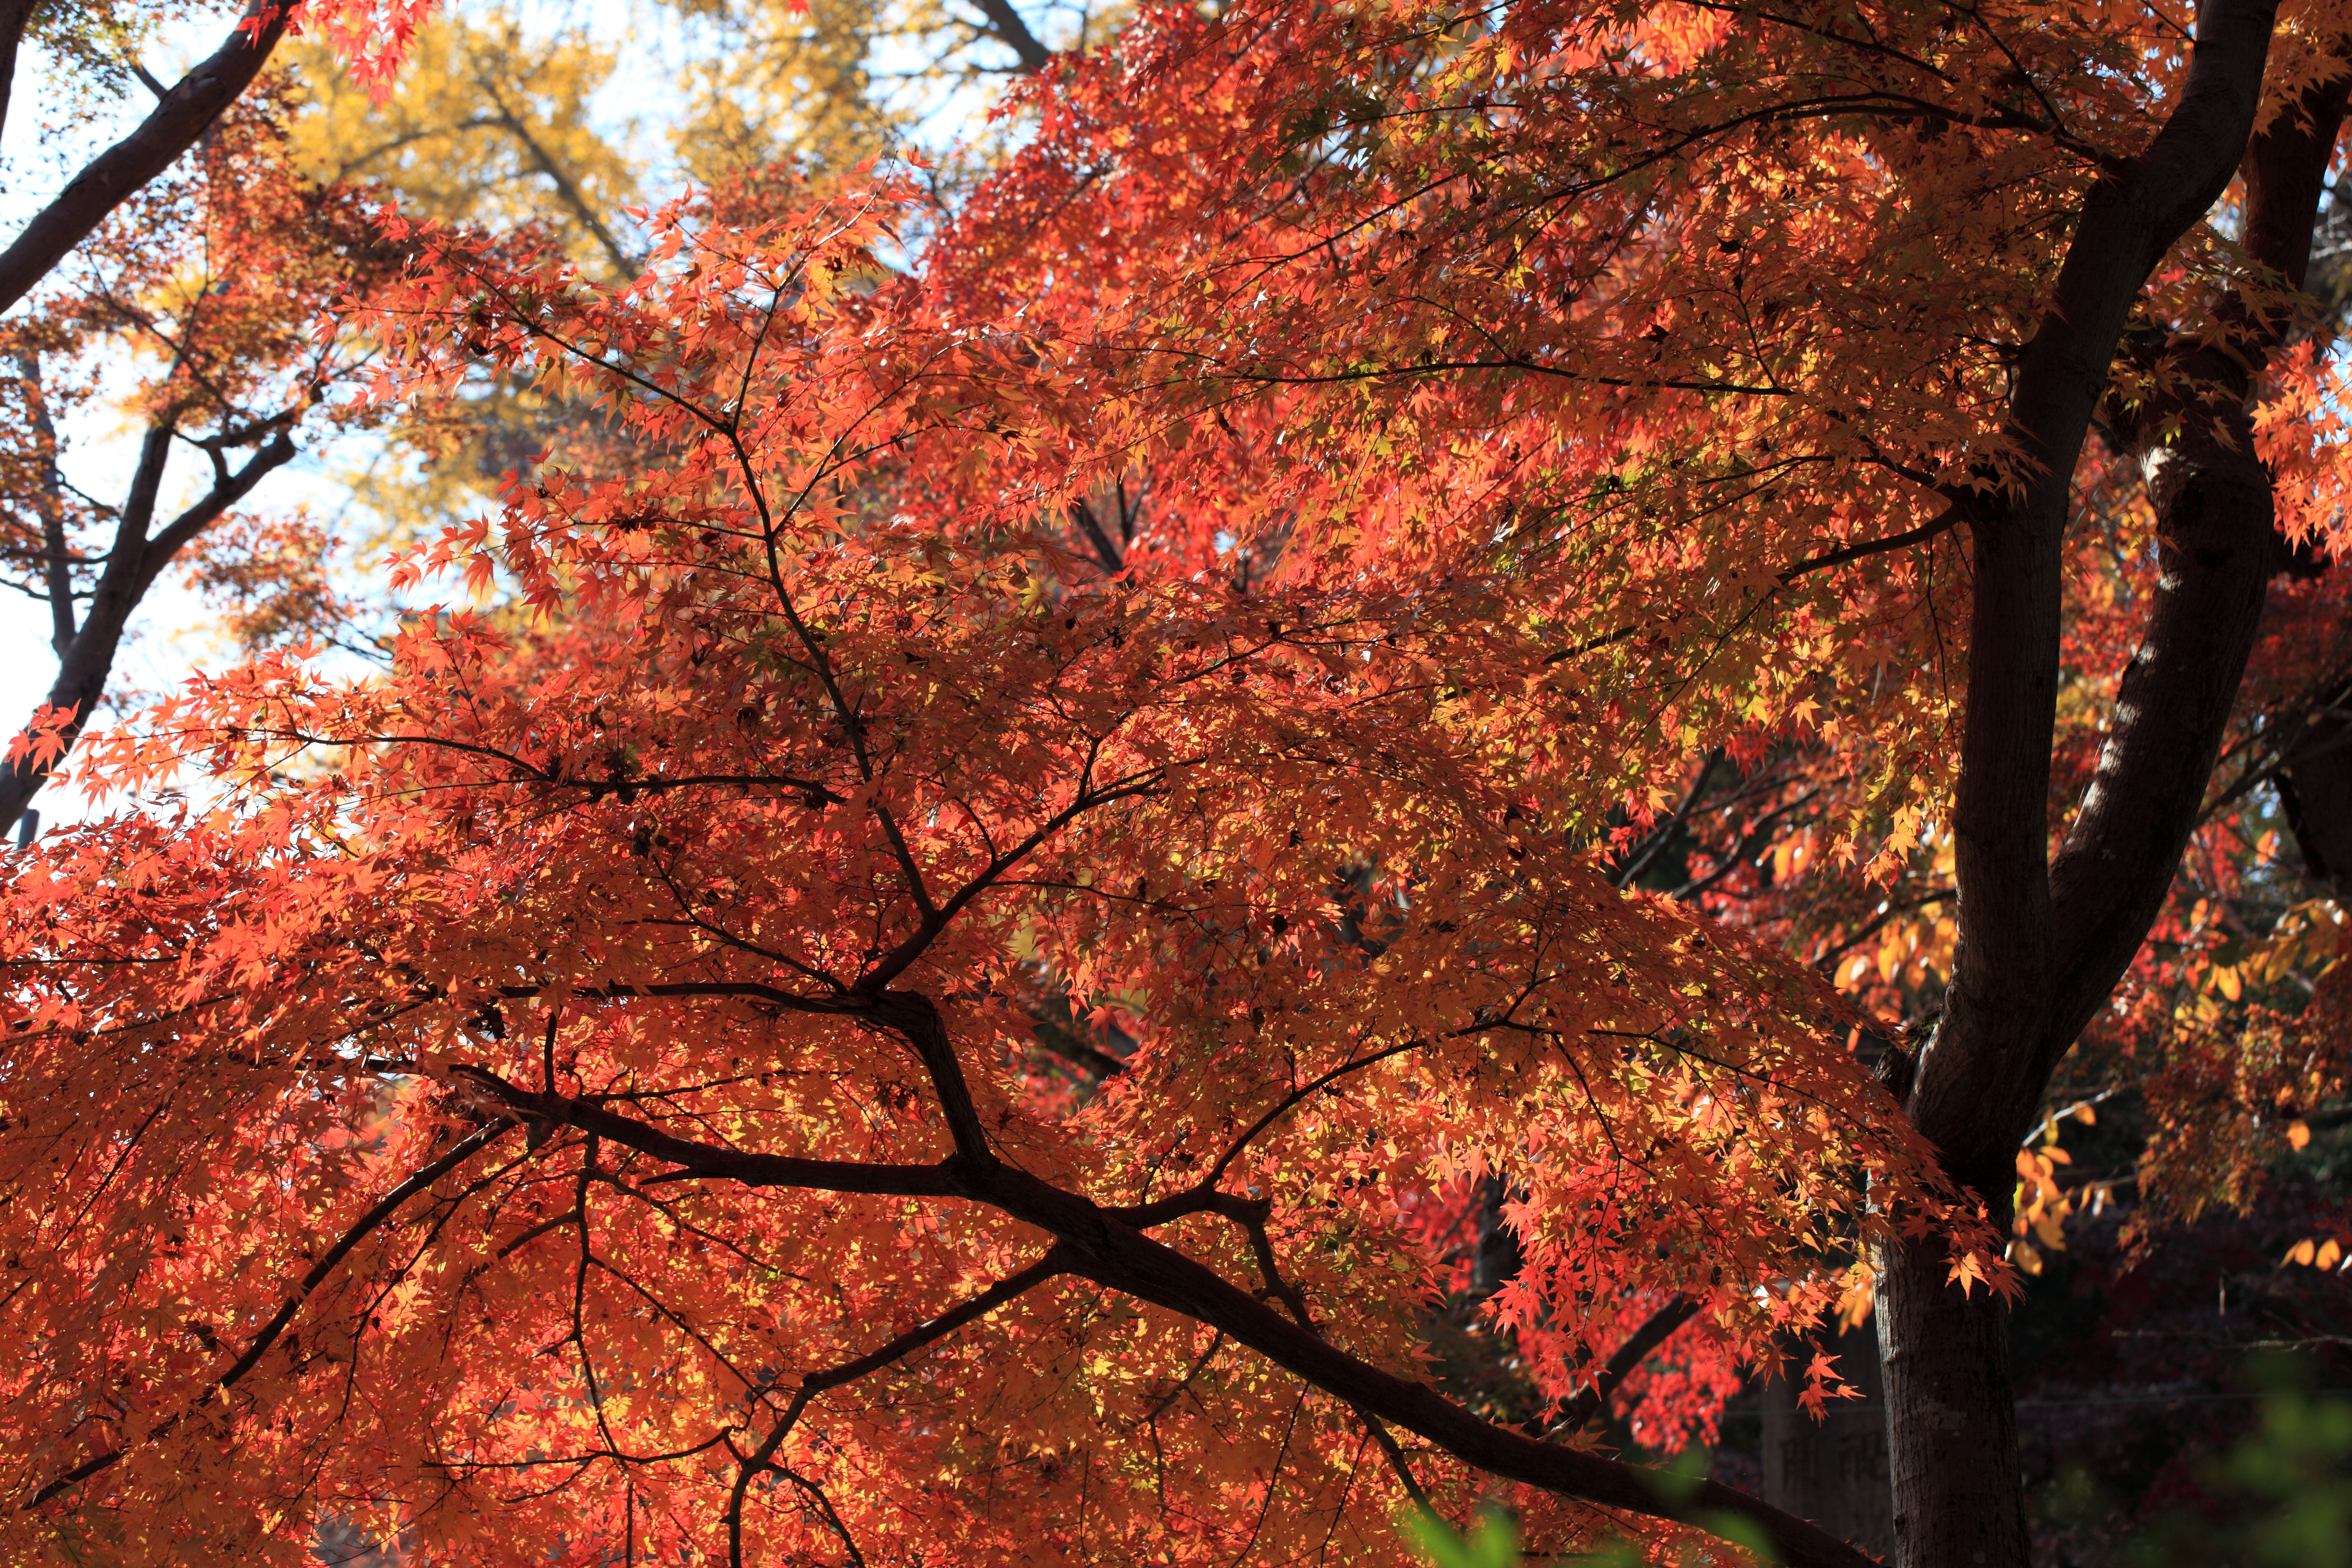
tree, branch, plant, leaf, flower, high, autumn, season, maple tree, maple leaf, temple, deciduous, 5d, hires, markii, hi, res, resolution, chiba, matsudo, hondoji, flowering plant, woody plant, land plant